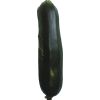
Label: Zucchini dark 1